Leeton, New South Wales

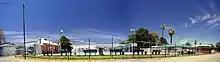
Leeton & District Memorial Swimming Pool

The swimming baths in Leeton were constructed by voluntary labour and were completed on 24 February 1932. The Leeton Swimming Club made a request that the swimming baths be replaced by a modern swimming complex. In 1959 money was raised though the Irrigana Festival, a biennial festival in the town, and the Leeton Shire obtained a loan. On 17 November 1962 the Leeton & District Memorial Swimming Pool was opened.